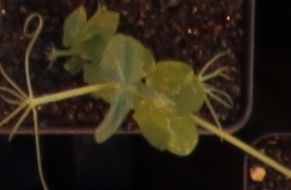
Label: Field Pea